List of United States Navy amphibious warfare ships

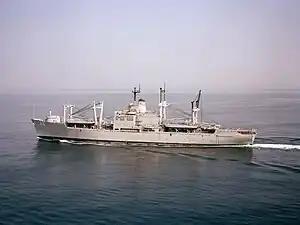
USS "Charleston" (LKA-113)

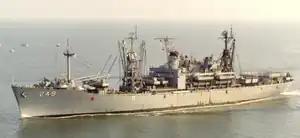
USS "Francis Marion" (LPA-249)

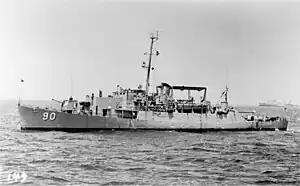
USS "Kirwin" (LPR-90)

All Amphibious force flagships (AGC) in service in 1969 were reclassed as Amphibious Command Ships (LCC), which should not be confused with the World War II era Landing craft, control (LCC).